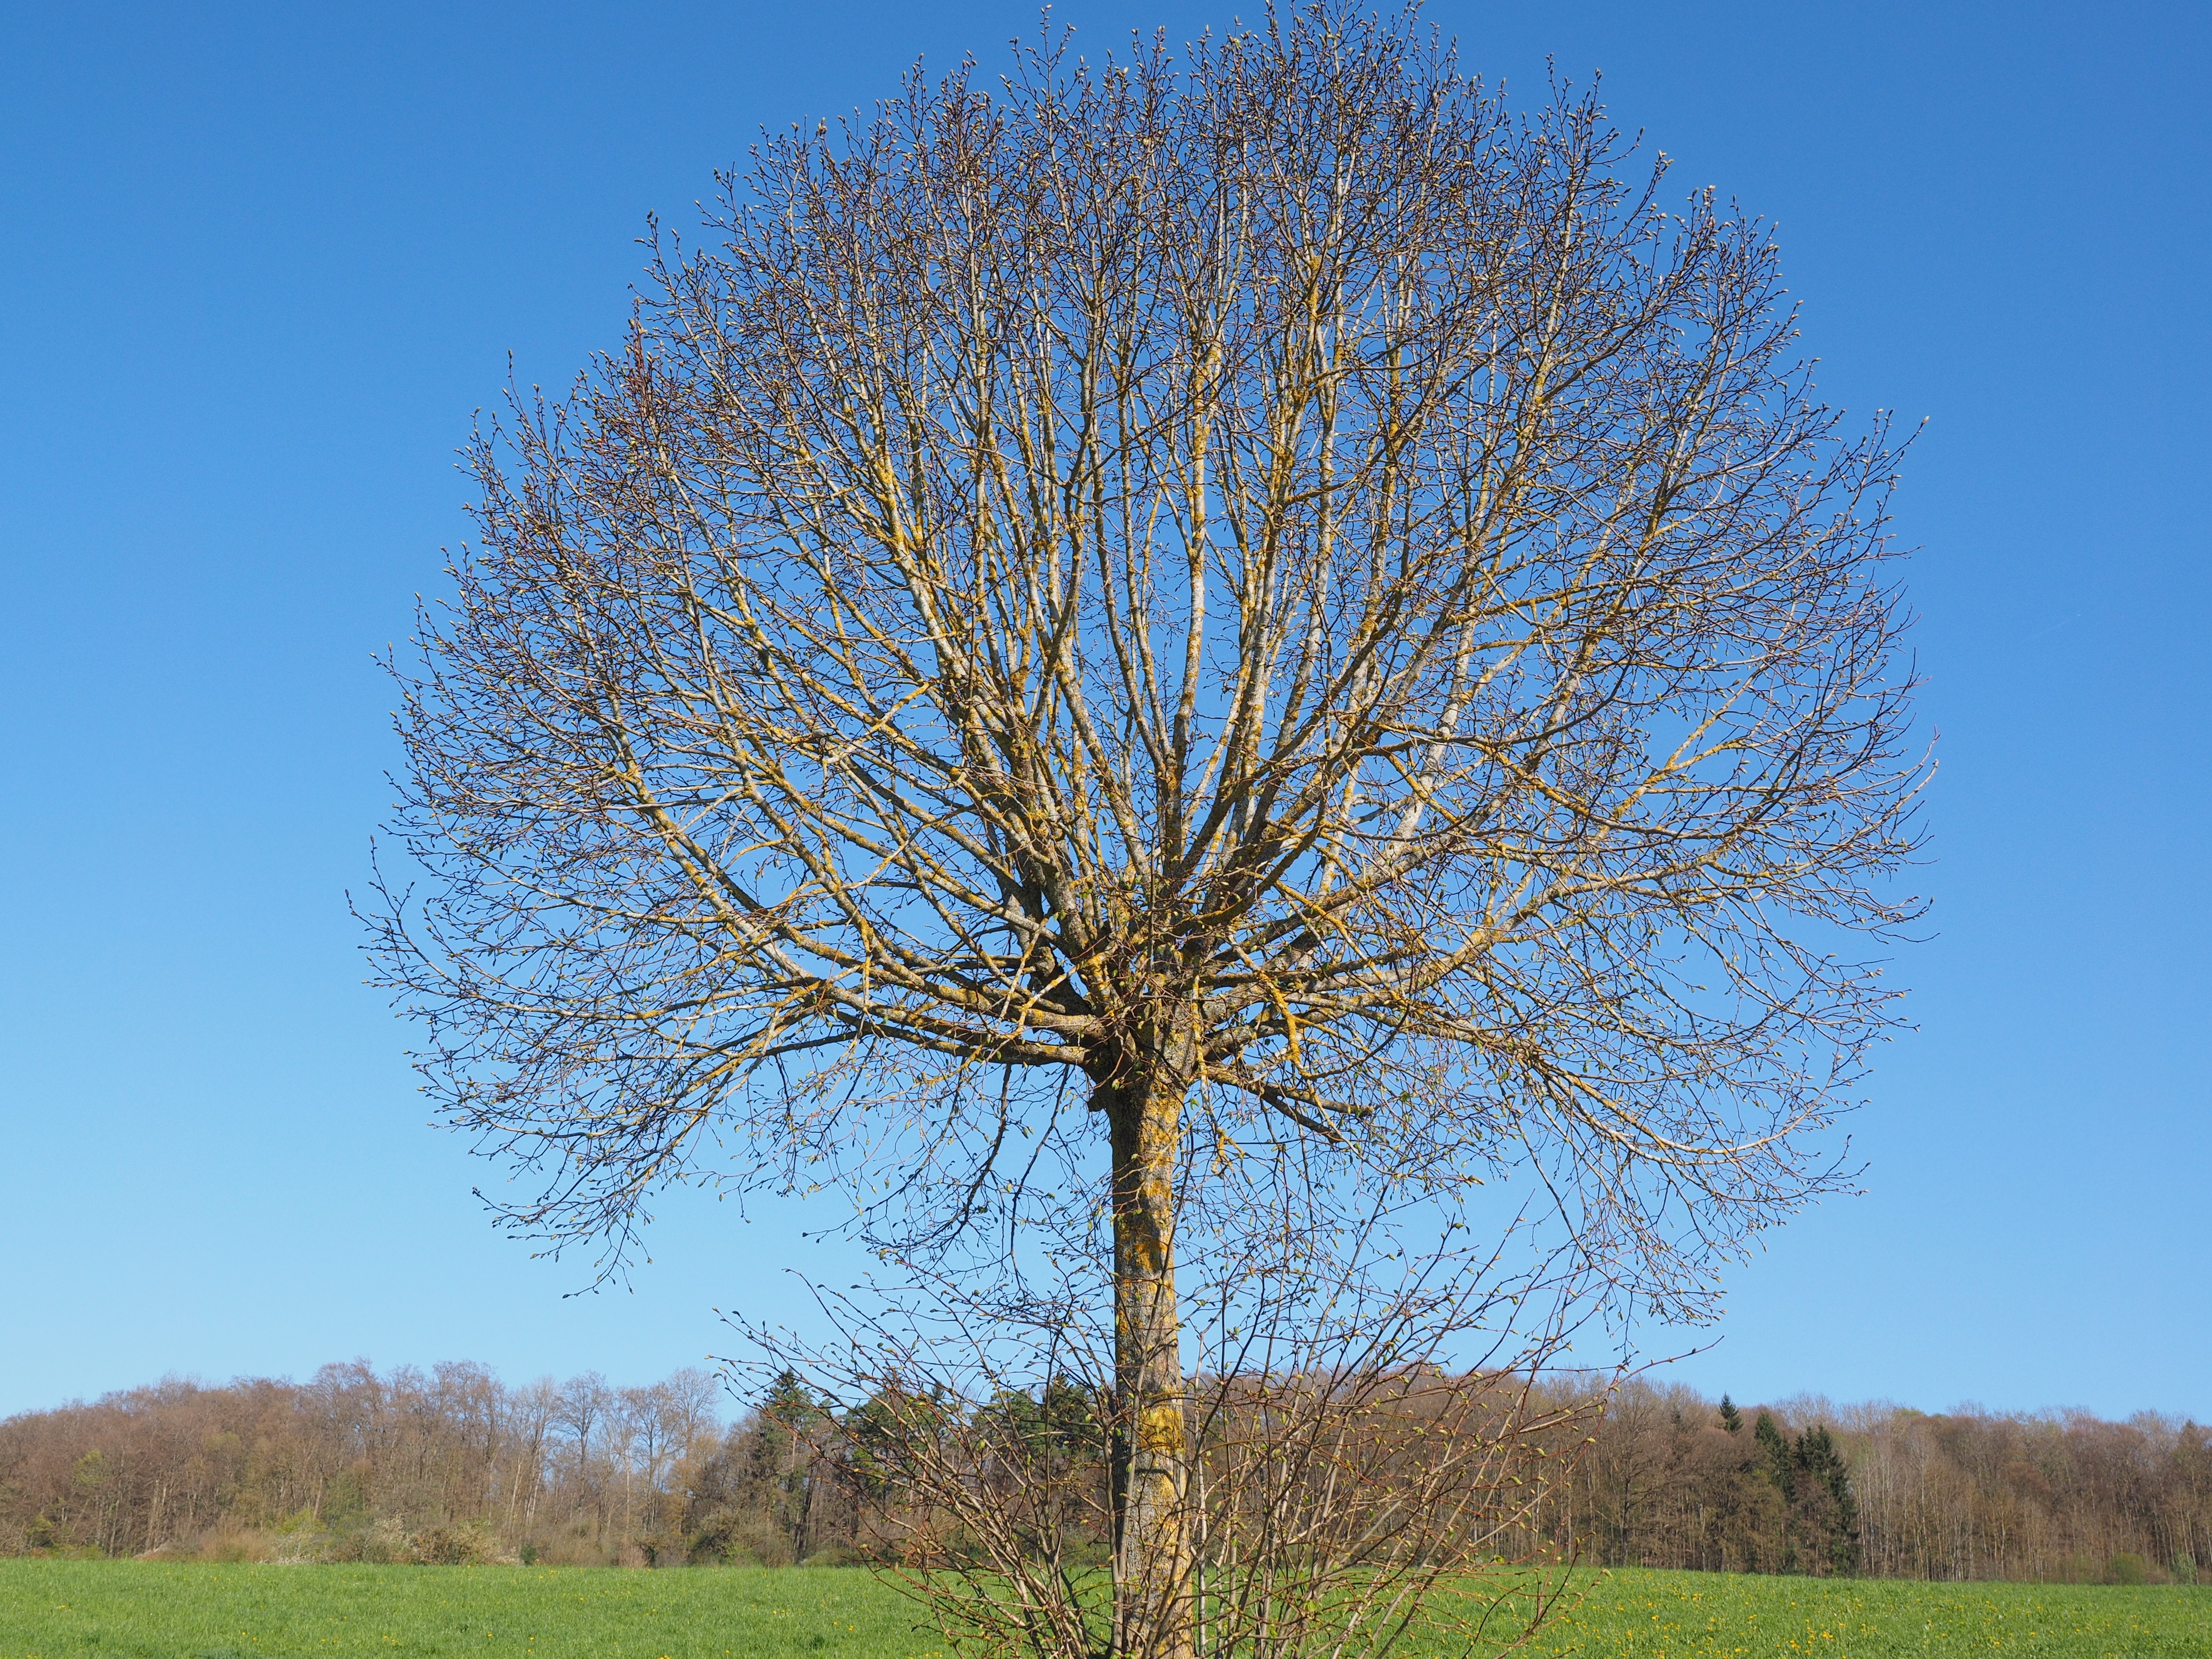
tree, branch, plant, meadow, prairie, flower, spring, birch, sprout, crown, aesthetic, shrub, elm, ecosystem, kahl, flowering plant, globose, solitary tree, grass family, woody plant, land plant